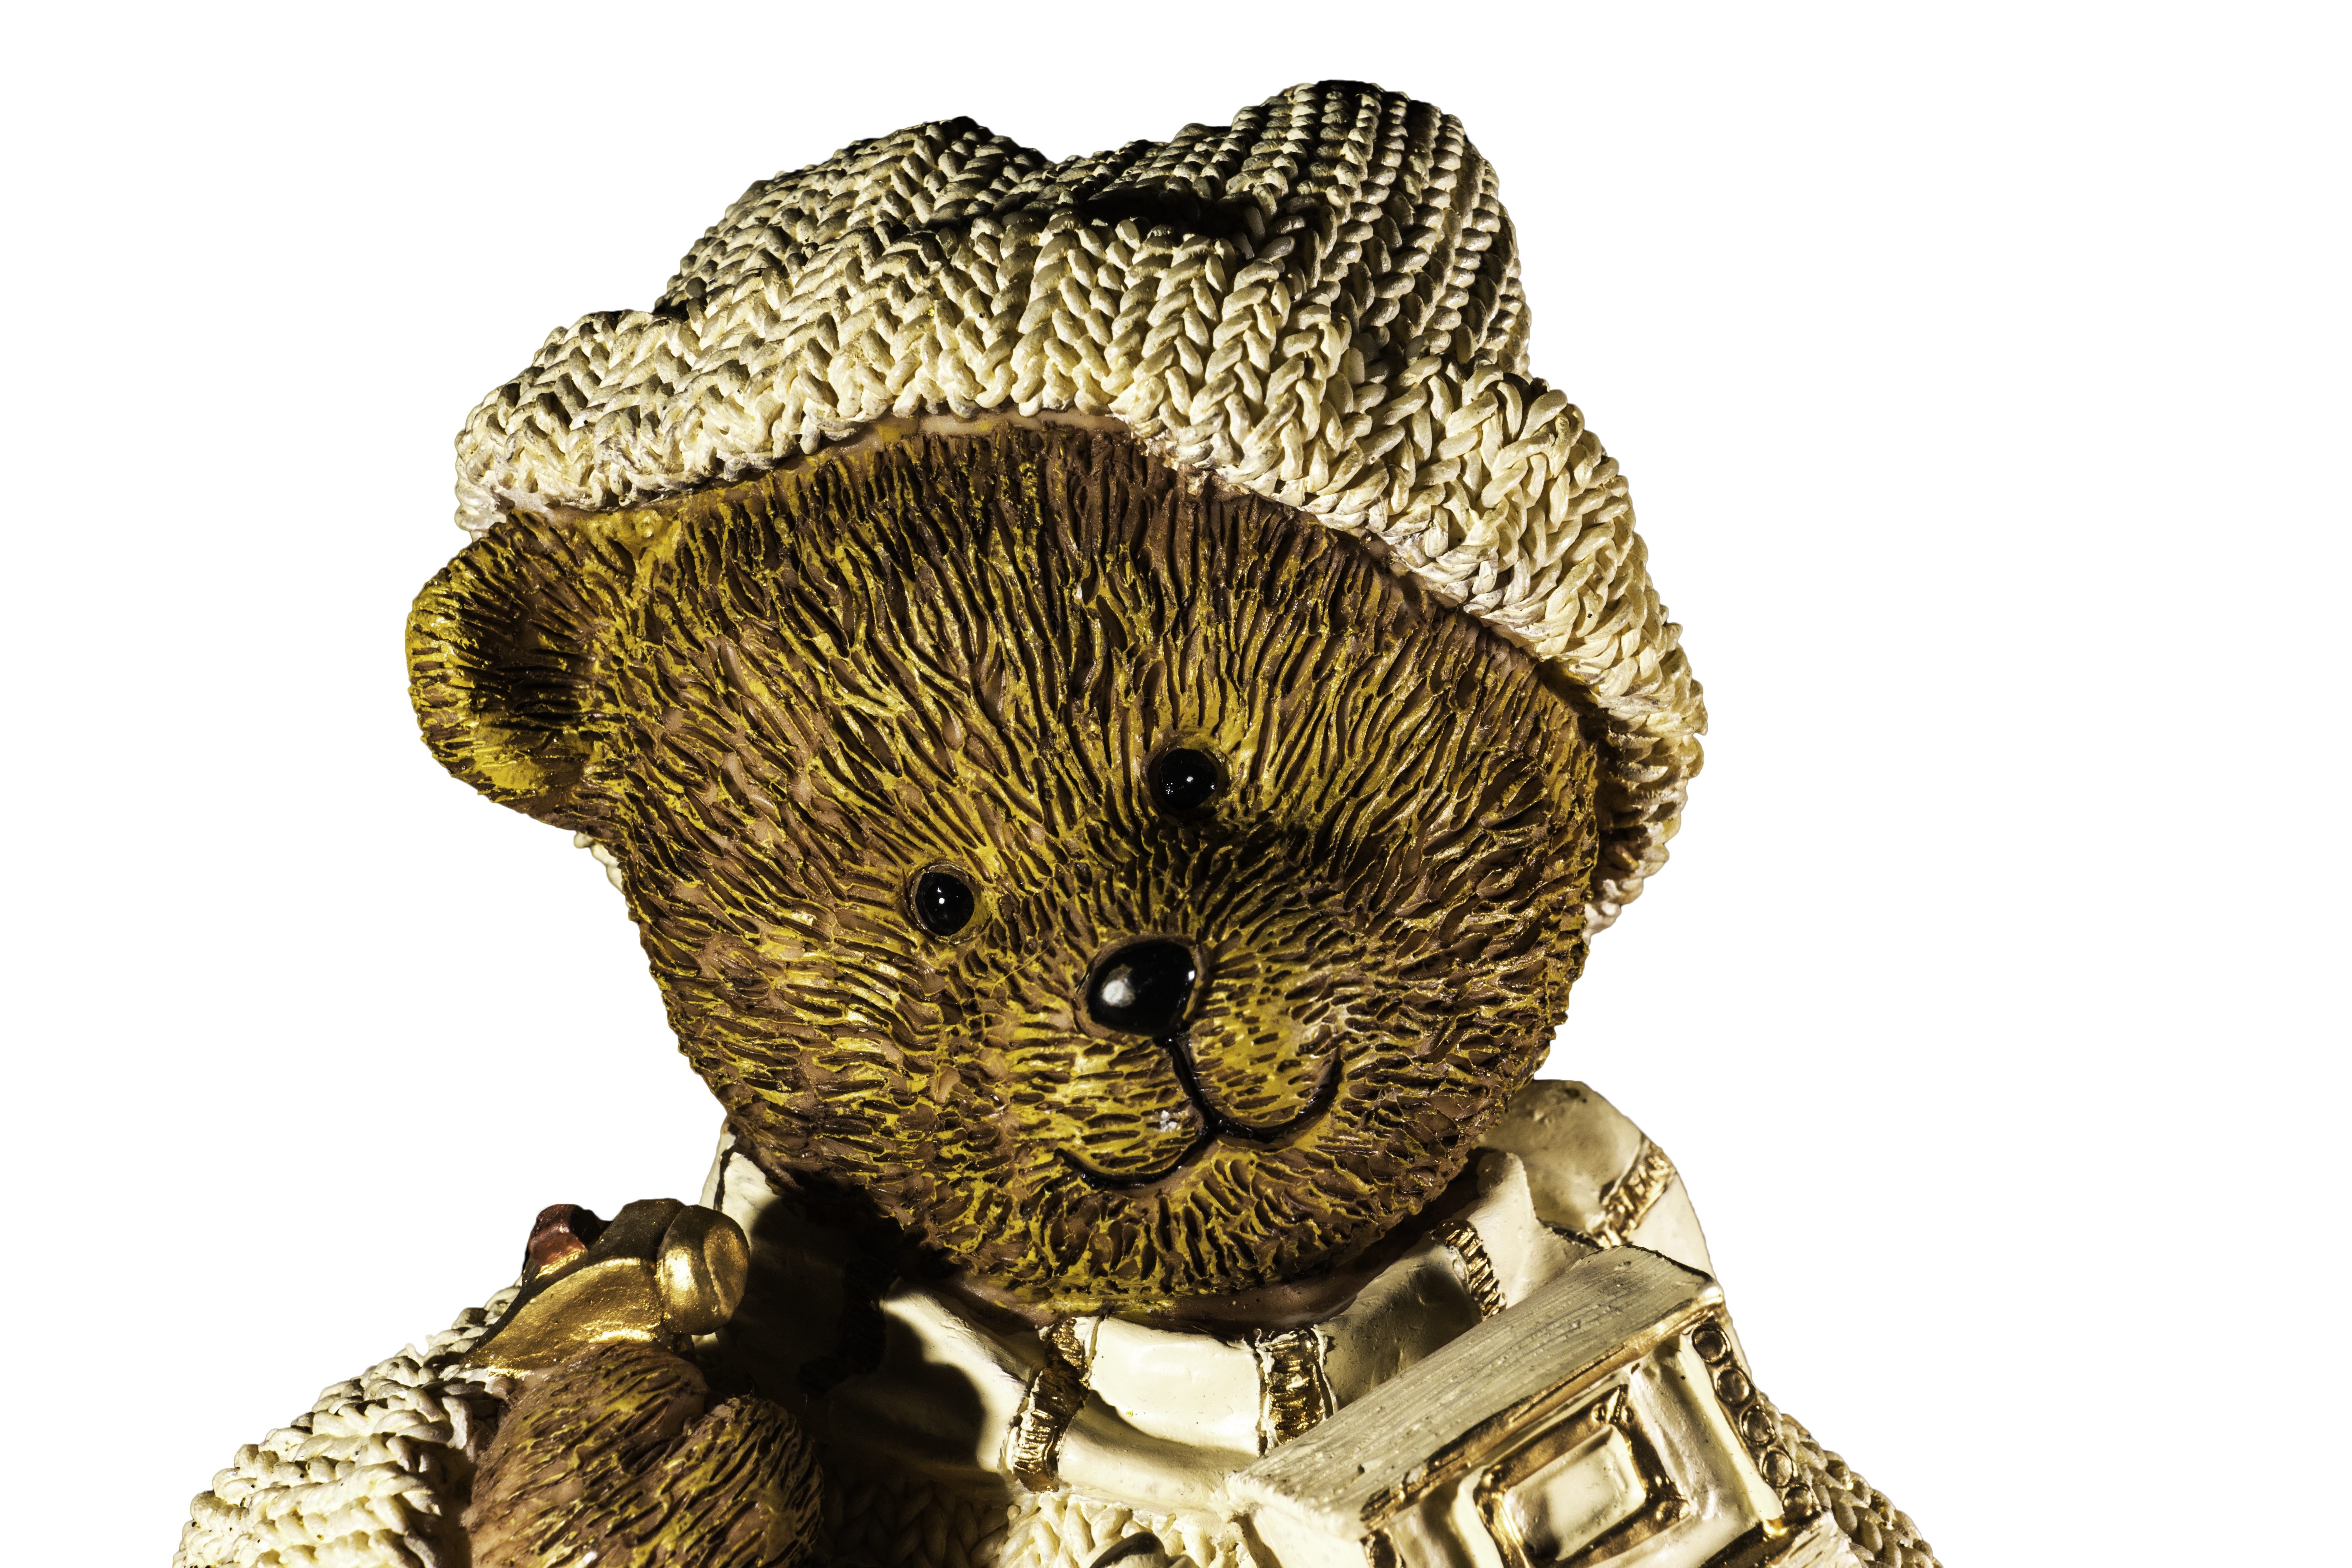
white, bear, decoration, toy, deco, teddy bear, figure, decorative, figurine, cropping